Bugs Bunny & Lola Bunny: Operation Carrot Patch

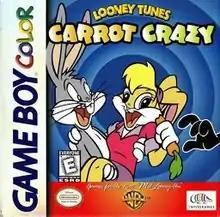

Bugs Bunny & Lola Bunny: Operation Carrot Patch is a 1998 Game Boy Color video game starring Bugs Bunny and Lola Bunny.